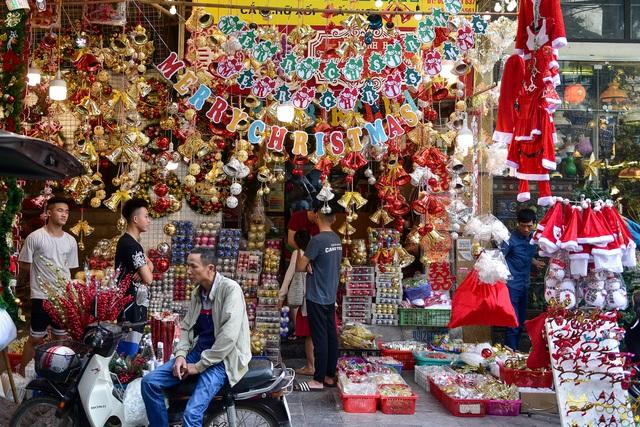
có nhiều món đồ trang trí giáng sinh được bày bán